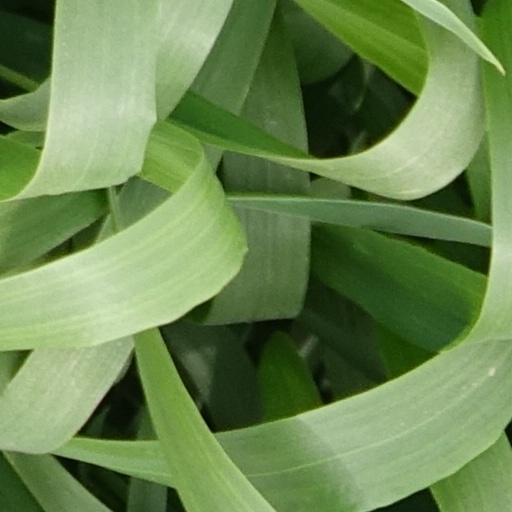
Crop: wheat